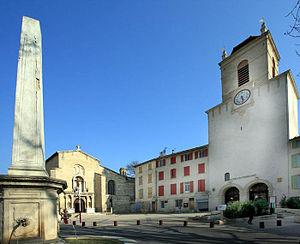
Pertuis est une commune française située dans le département de Vaucluse, en région Provence-Alpes-Côte d'Azur. Elle est longée au sud par la Durance, qui après avoir servi de limite entre le comté de Provence et le comté de Forcalquier, sert aujourd'hui de limite entre les départements de Vaucluse et des Bouches-du-Rhône.